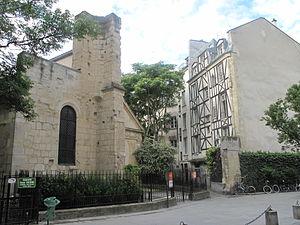
L'église Saint-Julien-le-Pauvre et les maisons à colombages voisines, Paris 5e arr.